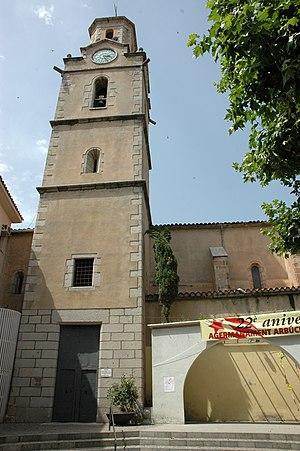
Arbúcies est une municipalité dans la région de La Selva dans la province de Gérone, Catalogne.